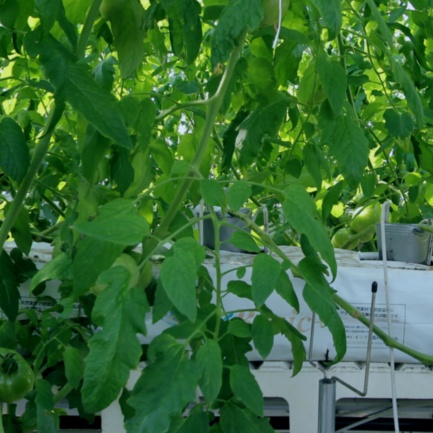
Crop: tomato